Earth

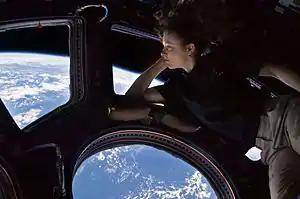

Earth has resources that have been exploited by humans. Those termed non-renewable resources, such as fossil fuels, are only replenished over geological timescales. Large deposits of fossil fuels are obtained from Earth's crust, consisting of coal, petroleum, and natural gas. These deposits are used by humans both for energy production and as feedstock for chemical production. Mineral ore bodies have also been formed within the crust through a process of ore genesis, resulting from actions of magmatism, erosion, and plate tectonics. These metals and other elements are extracted by mining, a process which often brings environmental and health damage.